David Zeiger

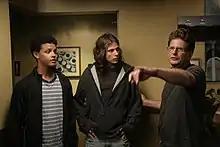
David Zeiger Directing Jacques Colimon & Eric Peter-Kaiser in Sweet Old World 2010

"Sweet Old World", Zeiger's first non-documentary, is a drama released in 2012. Influenced by real-life events in his own family, it tells the story of a father and teenage son whose lives are shattered by the death of their son/brother in an accident. Zeiger received a Guggenheim Fellowship to make the film. Evangeline Griego co-produced the film with him. Shown at the Atlanta Film Festival, it was called an "expertly performed character piece" and praised for "the unblinking way it conveys familial loss and a renewed love between father and son that holds a ray of promise for their futures." The reviewer for The Atlanta Journal-Constitution said the film "shows a talented filmmaker thick in the middle of a brave period of transition."